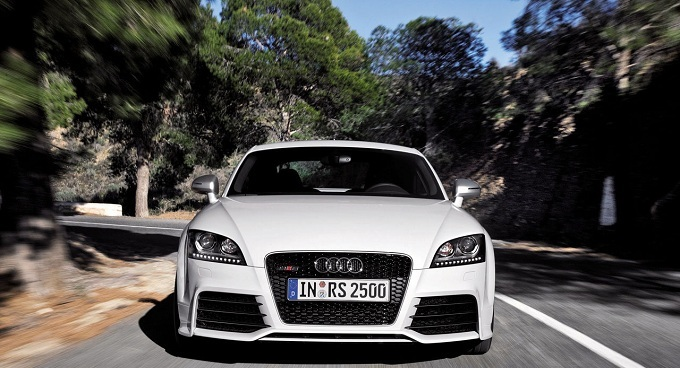
Car model: 2012 Audi TT RS Coupe